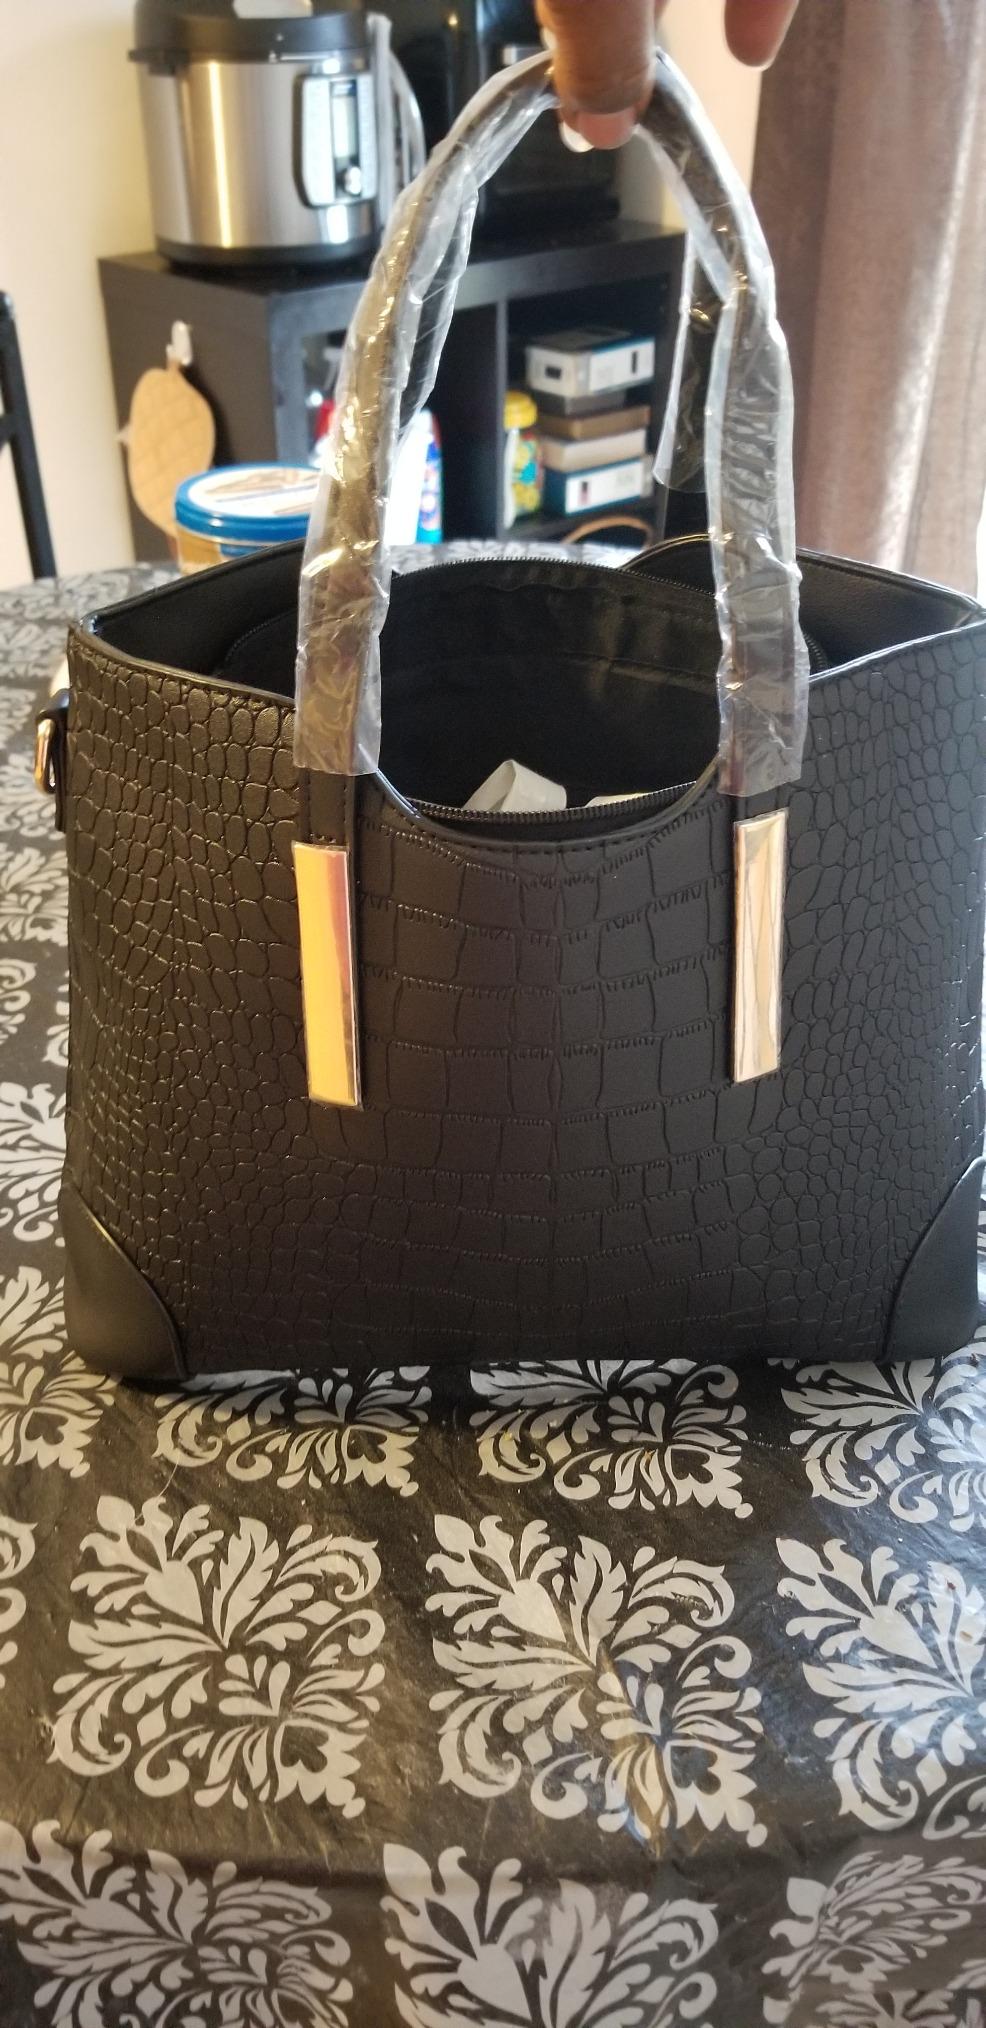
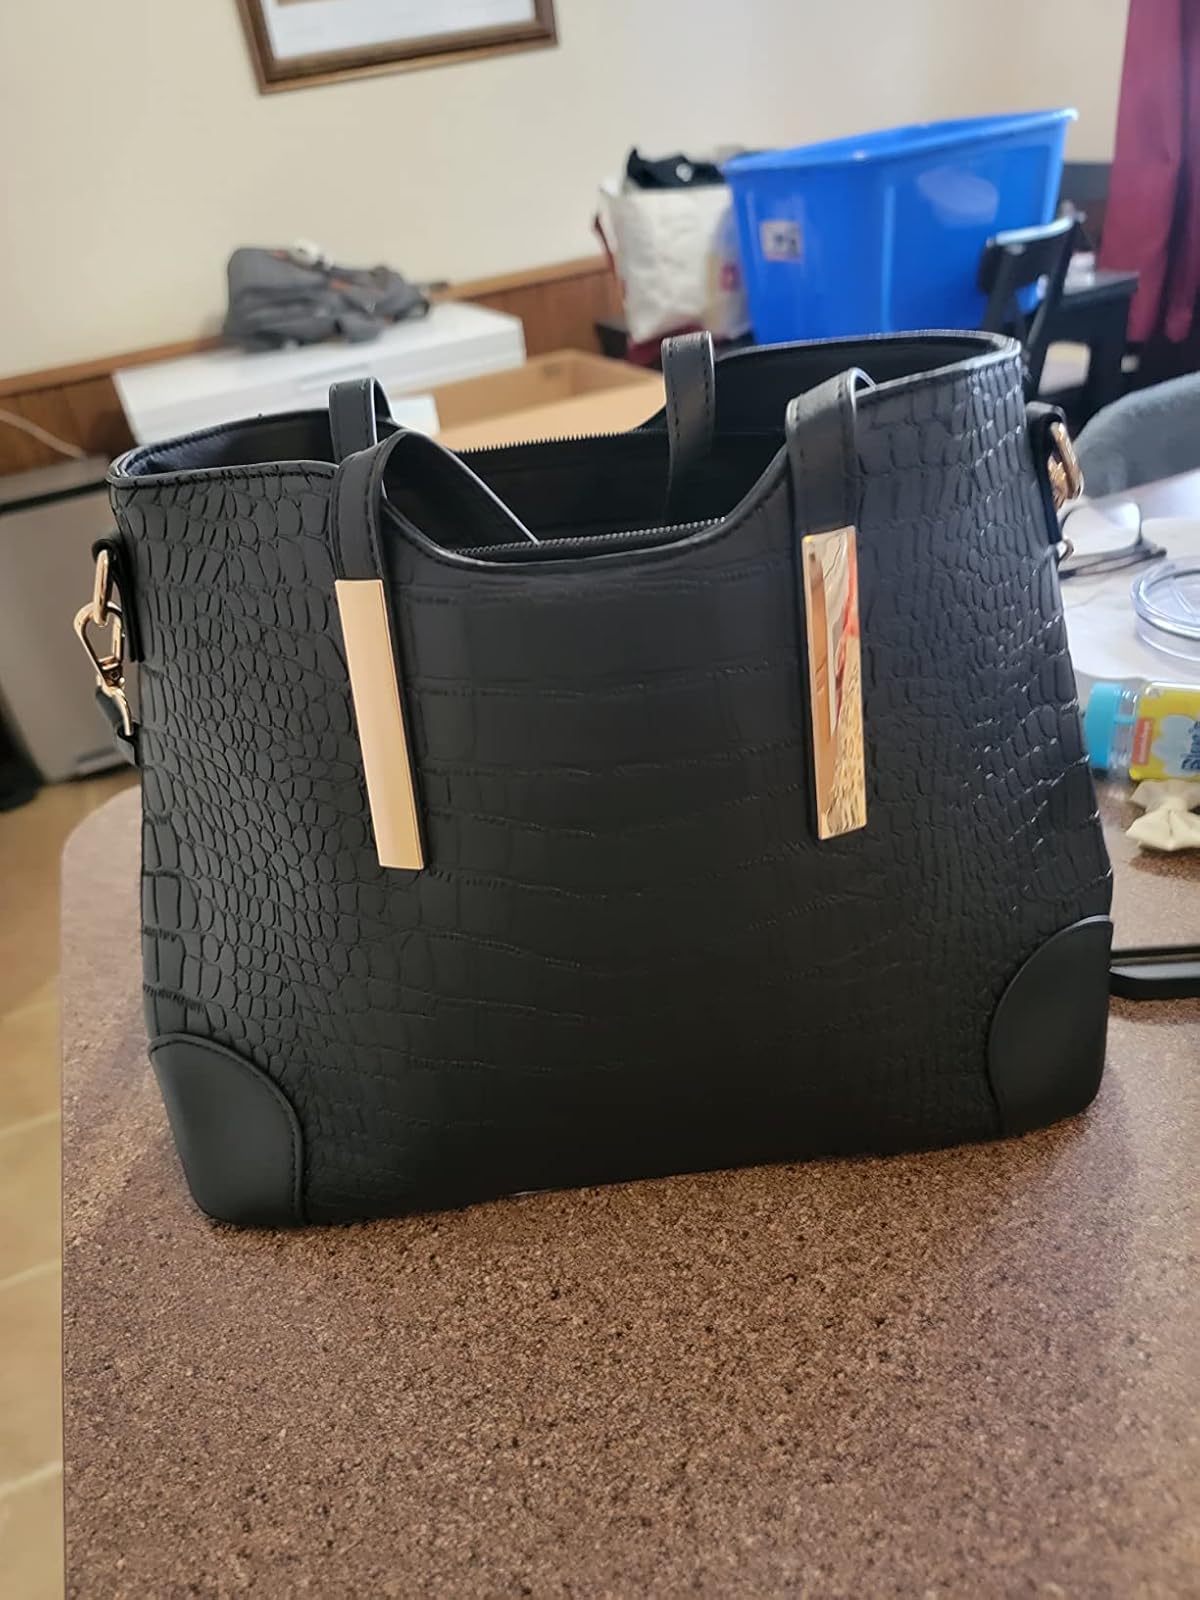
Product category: accessories_handbag
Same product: yes